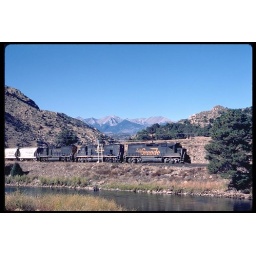
A D&amp;amp;RGW train coming down the Arkansas River canyon near Salida, Colorado. Scanned from a slide taken in 1983.